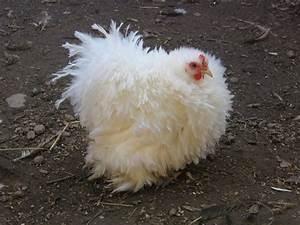
chicken